Answer in natural language. Consider the 3D positions of the objects in the scene and not just the 2D positions in the image. Is the centerpoint of  high-quality precision-crafted baseball bat at a higher height than Doorway? Choose between the following options: no or yes
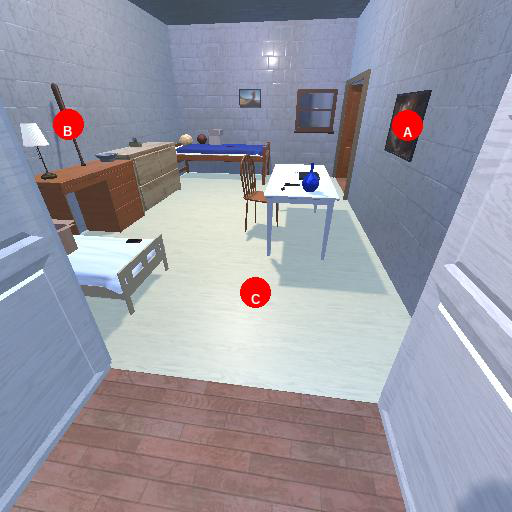
<answer>yes</answer>